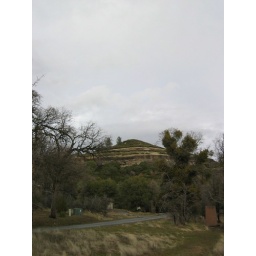
A hill near my aunt's house in Mountain Ranch, CA